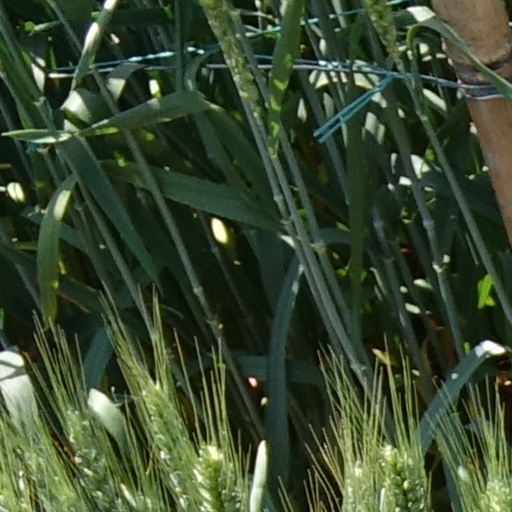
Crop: wheat